Miura, Kanagawa

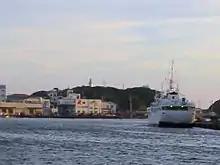
Misaki harbor at sunset, looking south towards Jōgashima

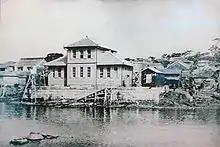
An 1886 view of Misaki: the University of Tokyo Marine Experiment Center

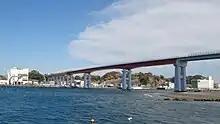
A view of Jogashima bridge

As of April 1, 2017, the city had an estimated population of 44,132, with 17,473 households, and a population density of . The total area is .